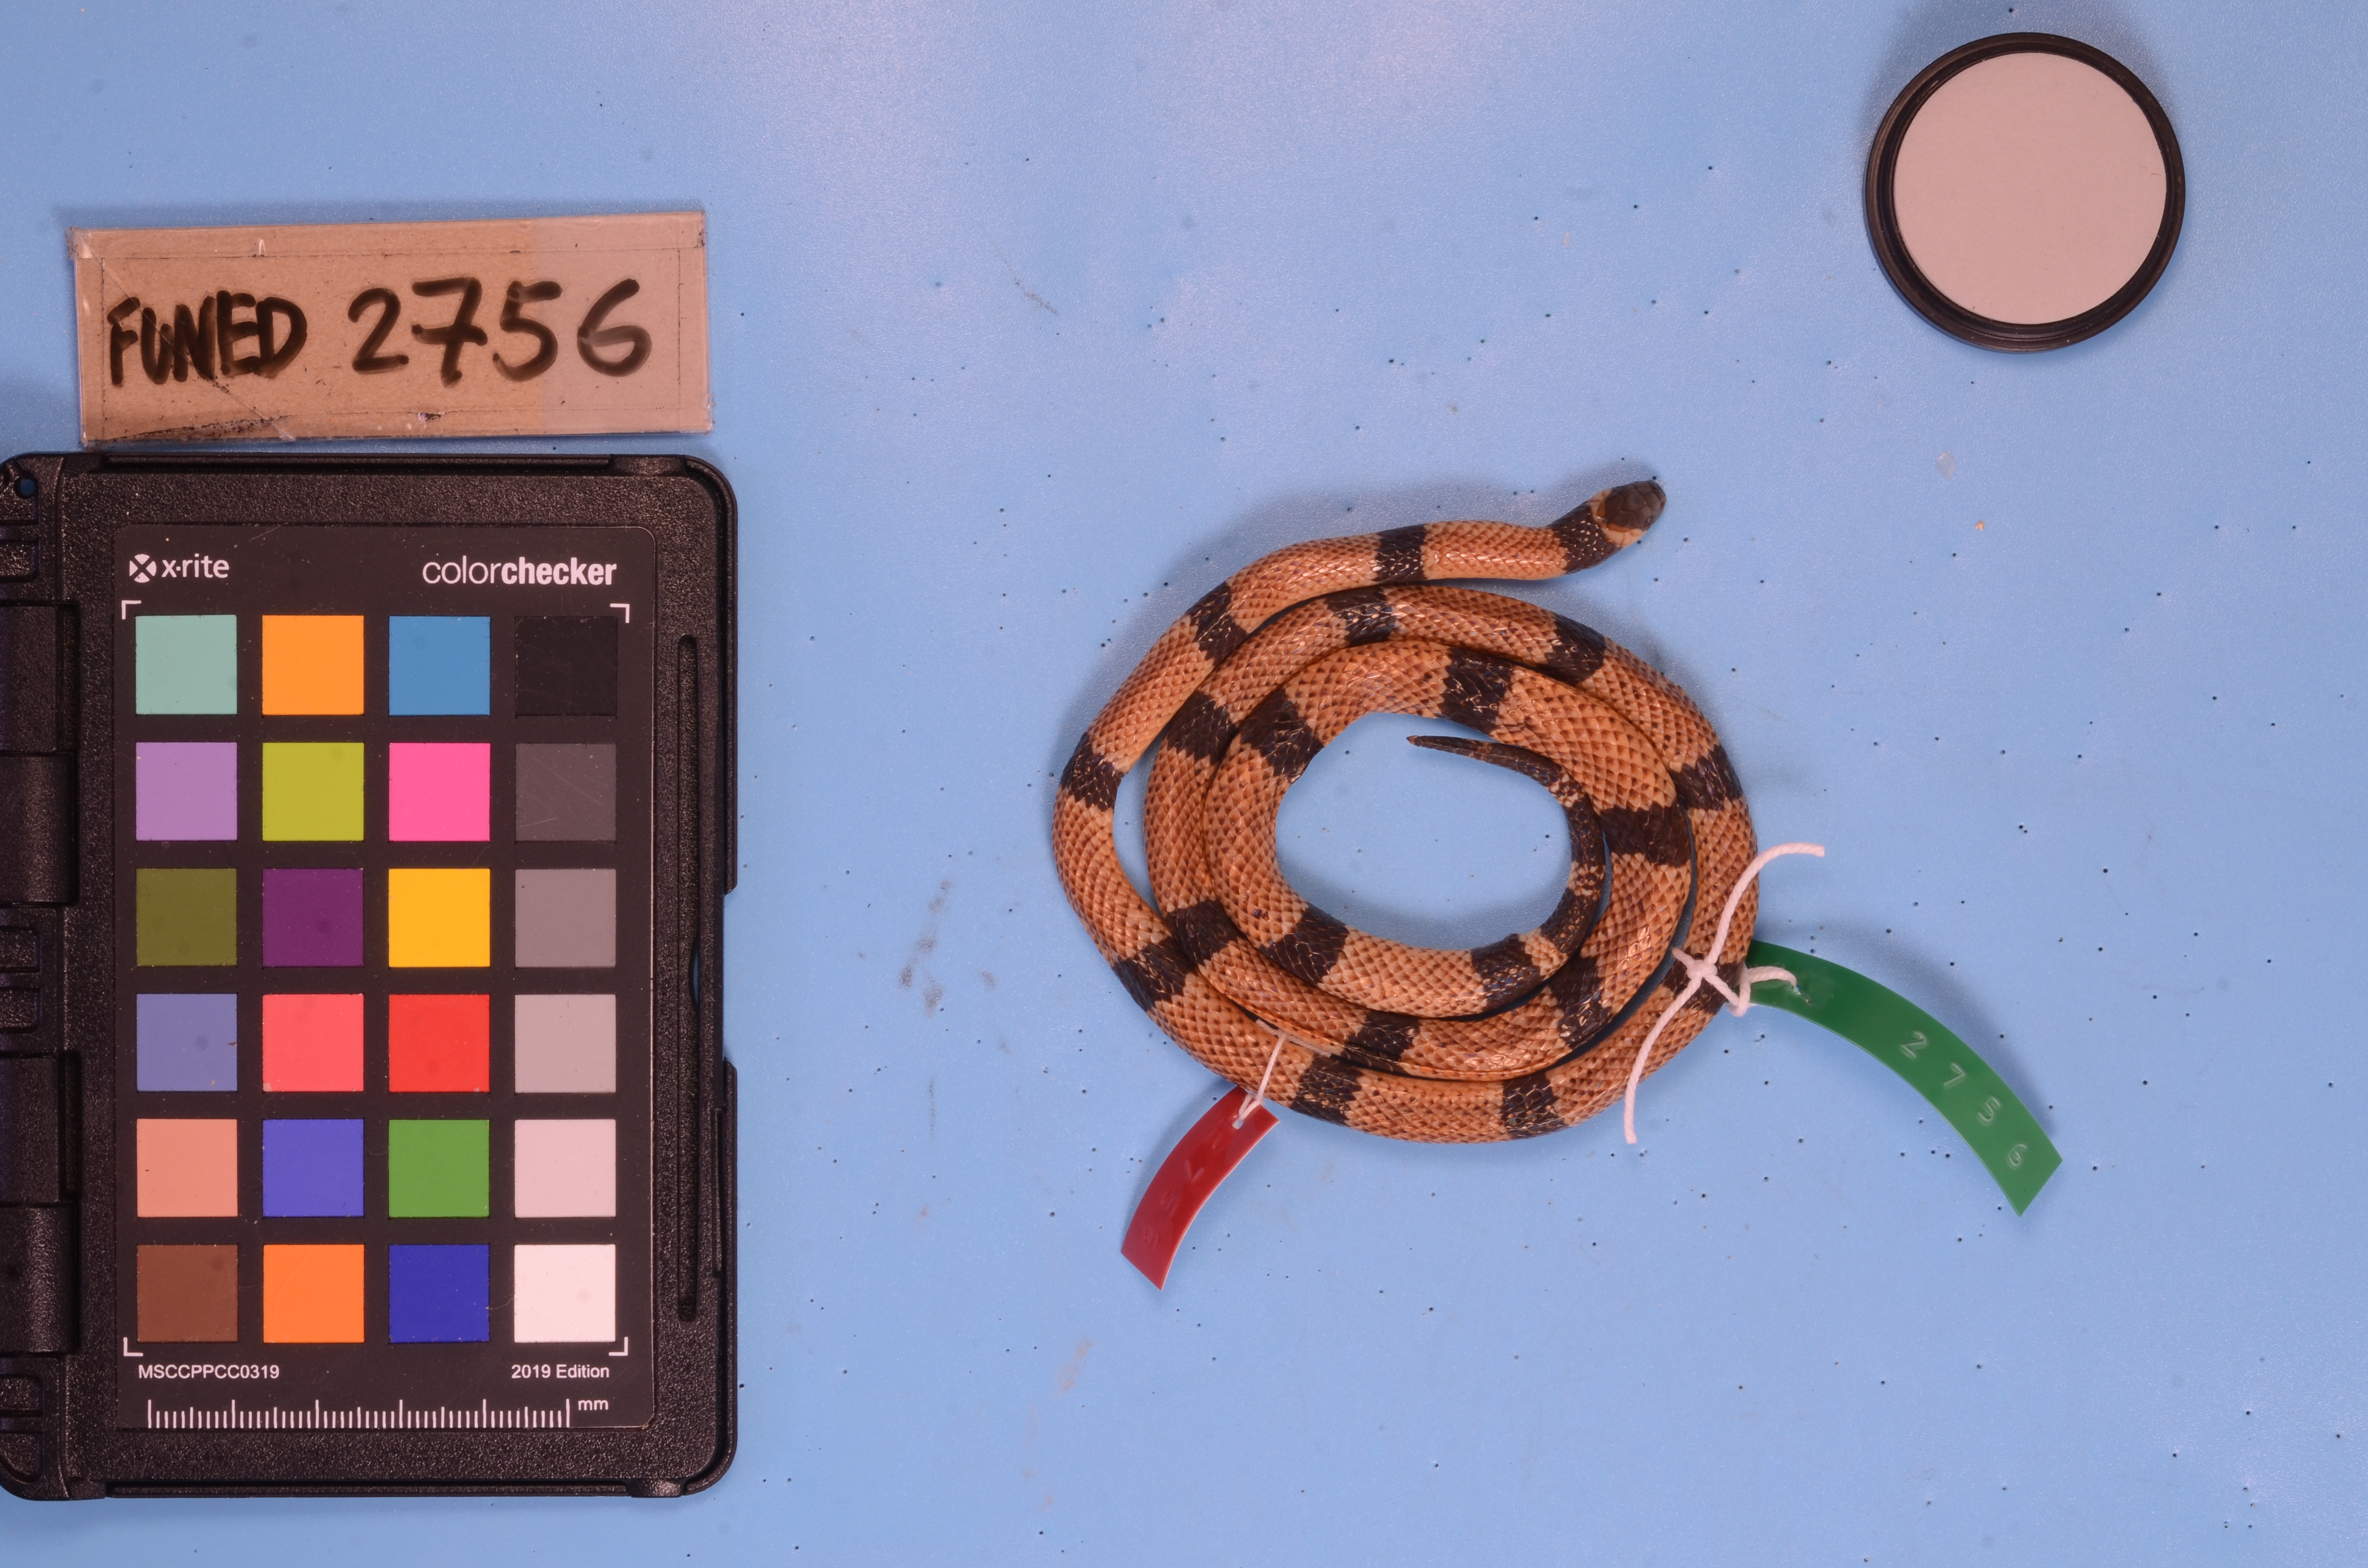
Species: Micrurus corallinus
View: dorsal
Mimicry status: model